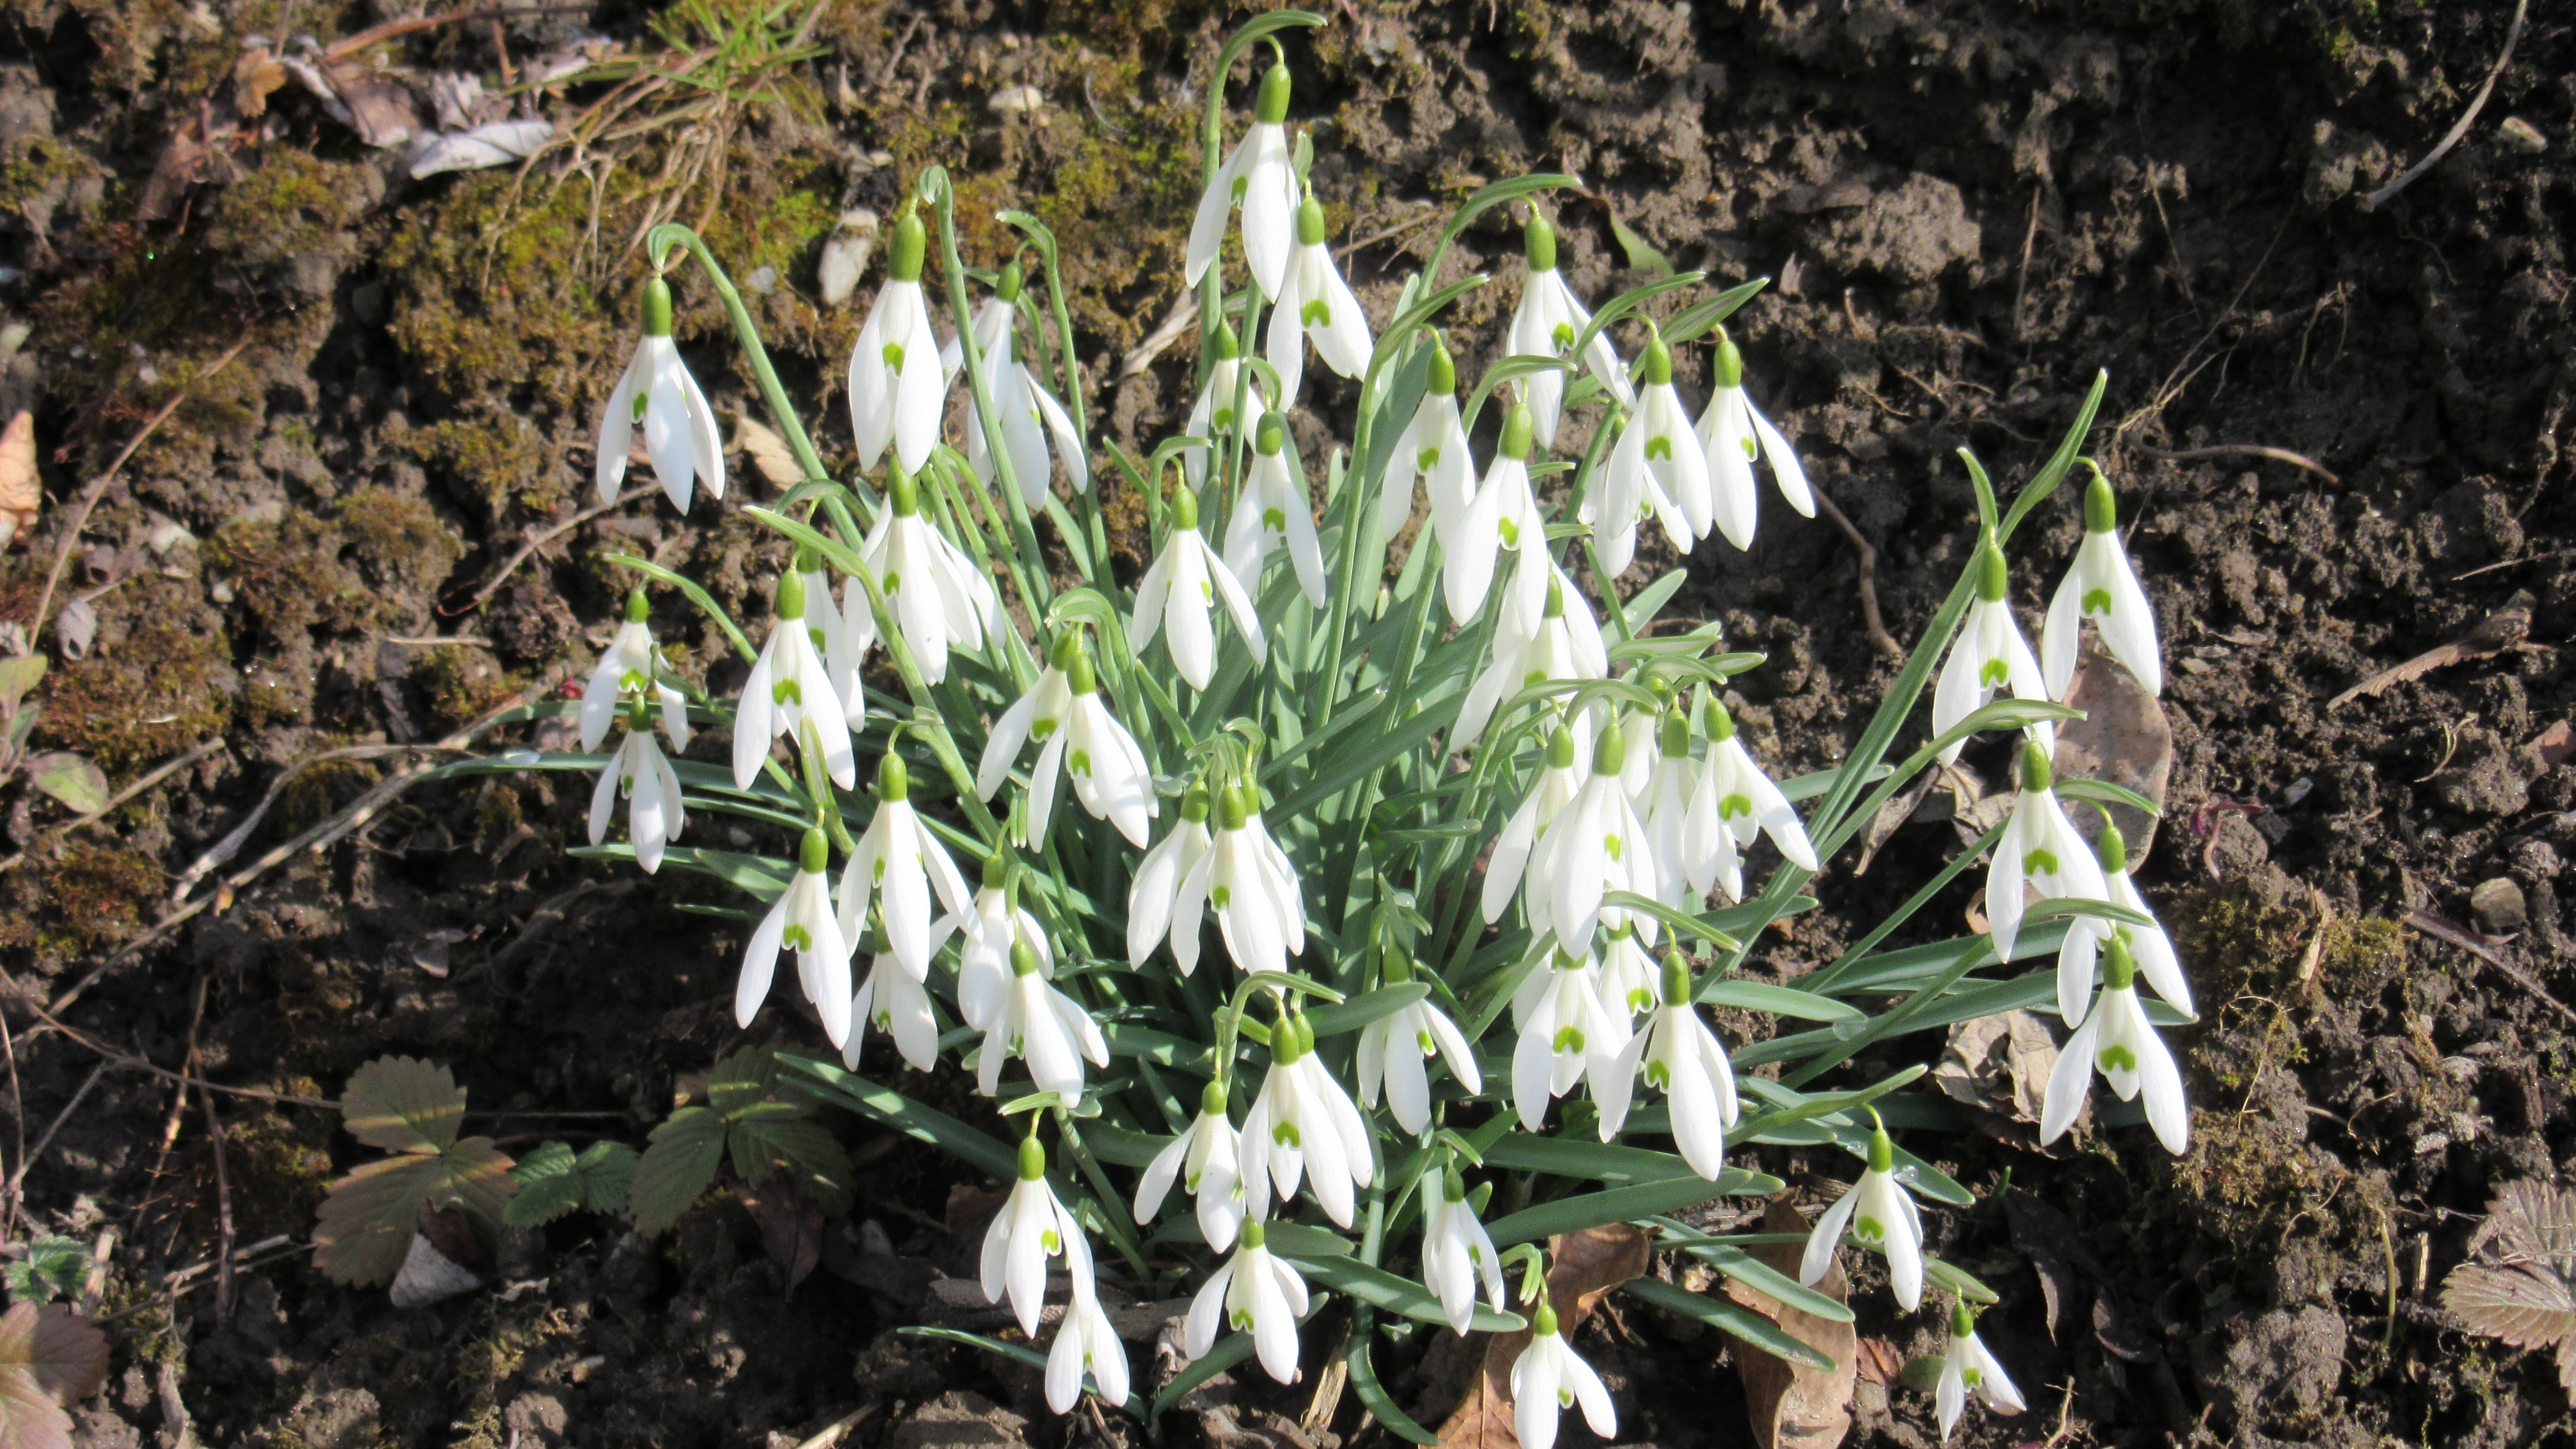
plant, white, flower, spring, green, herb, grow, botany, flora, wildflower, dewdrop, snowdrop, arum, galanthus, spring awakening, flowering plant, land plant, fawn lily, first green